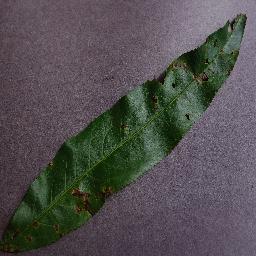
Label: Peach___Bacterial_spot